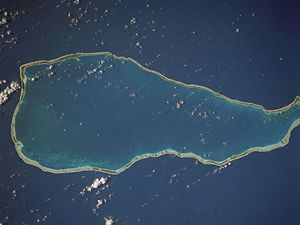
Rangiroa
Satelitefoto af Rangiroaatollen.
Rangiroa er beliggende i Tuamotuøgruppen i Fransk Polynesien, hvor den administrativt er hovedø. Øen er en atol og den største atol i Tuamotu og blandt de største i verden.